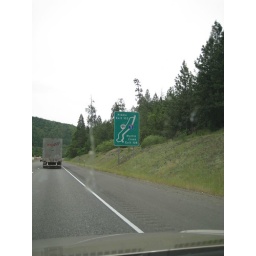
one of the wierdest road signs I've seen in a long time